Acehnese–Portuguese conflicts

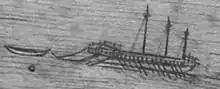
Three masted Acehnese galley.

In 1568 Sultan of Aceh Alauddin attacked Portuguese Malacca. The Ottomans supplied cannonneers to the alliance, but were unable to provide more due to the ongoing invasion of Cyprus and an uprising in Aden.